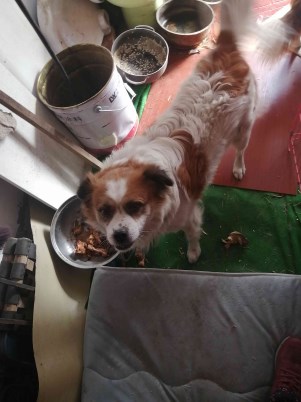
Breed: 3336-n000121-chinese_rural_dog